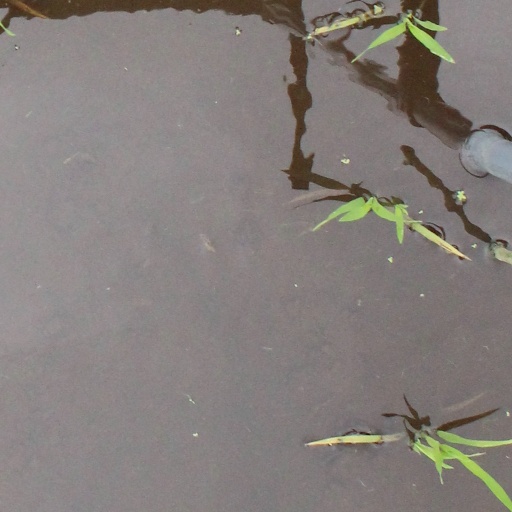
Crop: rice